History of England

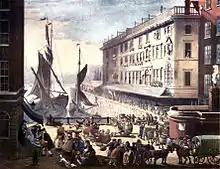
The Billingsgate Fish Market in London in the early 19th century

When Elizabeth died, her closest male Protestant relative was the King of Scots, James VI, of the House of Stuart, who became King James I of England in a Union of the Crowns, called James I and VI. He was the first monarch to rule the entire island of Britain, but the countries remained separate politically. Upon taking power, James made peace with Spain, and for the first half of the 17th century, England remained largely inactive in European politics. Several assassination attempts were made on James, notably the Main Plot and Bye Plots of 1603, and most famously, on 5 November 1605, the Gunpowder Plot, by a group of Catholic conspirators, led by Robert Catesby, which caused more antipathy in England towards Catholicism.